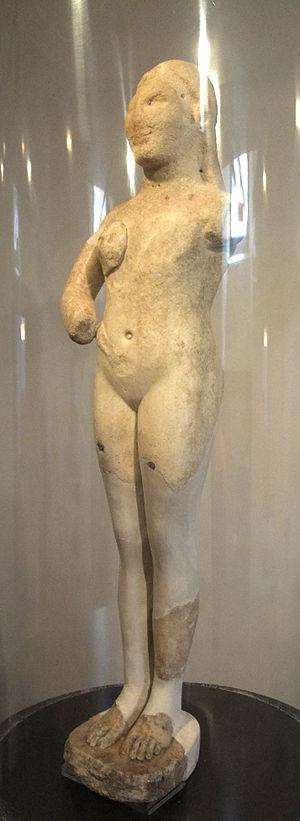
Statue de la Venus de Cannicella, Museo Claudio Faina, Orvieto 2009
La nécropole de Cannicella est une nécropole étrusque située près d'Orvieto, dans la province de Terni, en Ombrie. Ses plus anciennes tombes datent du VIIᵉ siècle av. J.-C.
La Vénus de Cannicella est le nom attribué à une statue en marbre de Paros, de 80 cm de haut trouvée en 1884 par Riccardo Mancini près de l'autel du sanctuaire étrusque de la nécropole de Cannicella. Elle est conservée au musée Faina à Orvieto.
Le Musée Faina est un musée fondé en 1864, hébergé, avec le Museo civico, dans le palazzo Faina de la ville d'Orvieto en province de Terni.